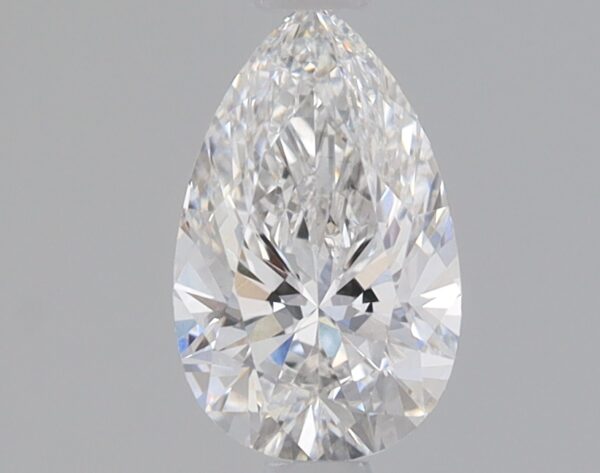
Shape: pear
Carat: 0.82
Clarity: VS1
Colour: F
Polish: EX
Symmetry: EX
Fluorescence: NONE
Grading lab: IGI
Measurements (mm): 8.25 x 5.12 x 3.26